Khanda, Sonipat

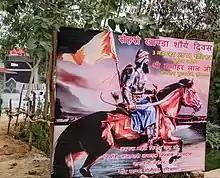
Celebrating Shaurya Diwas in Khanda

The one and only battle fought in Sonipat was Battle of Sonipat. After taking blessings from Guru Gobind Singh, Baba Banda Singh Bahadur first camped at Sehri Khanda, Sonipat and assembled a fighting force with Dahiya Jats. Khanda village witnessed the Battle of Sonipat against Mughals and won the battle under the military leadership of Banda Singh Bahadur.